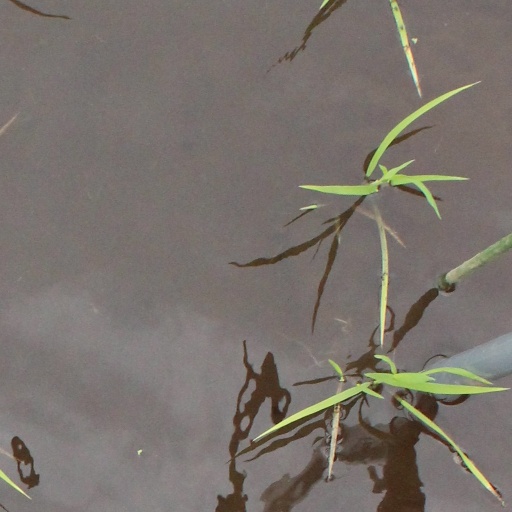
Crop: rice